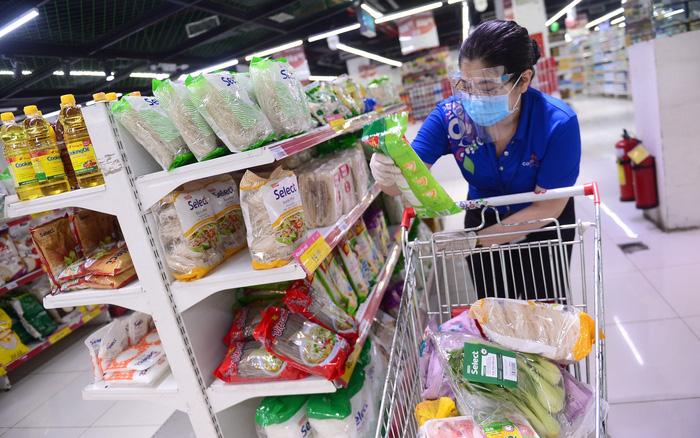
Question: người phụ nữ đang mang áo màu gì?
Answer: người phụ nữ đang mang áo màu xanh dương